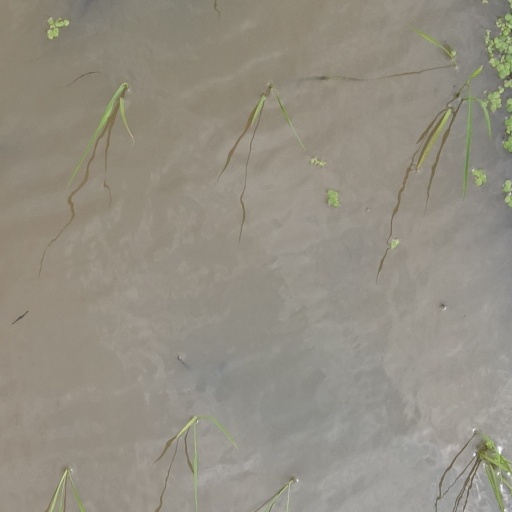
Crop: rice